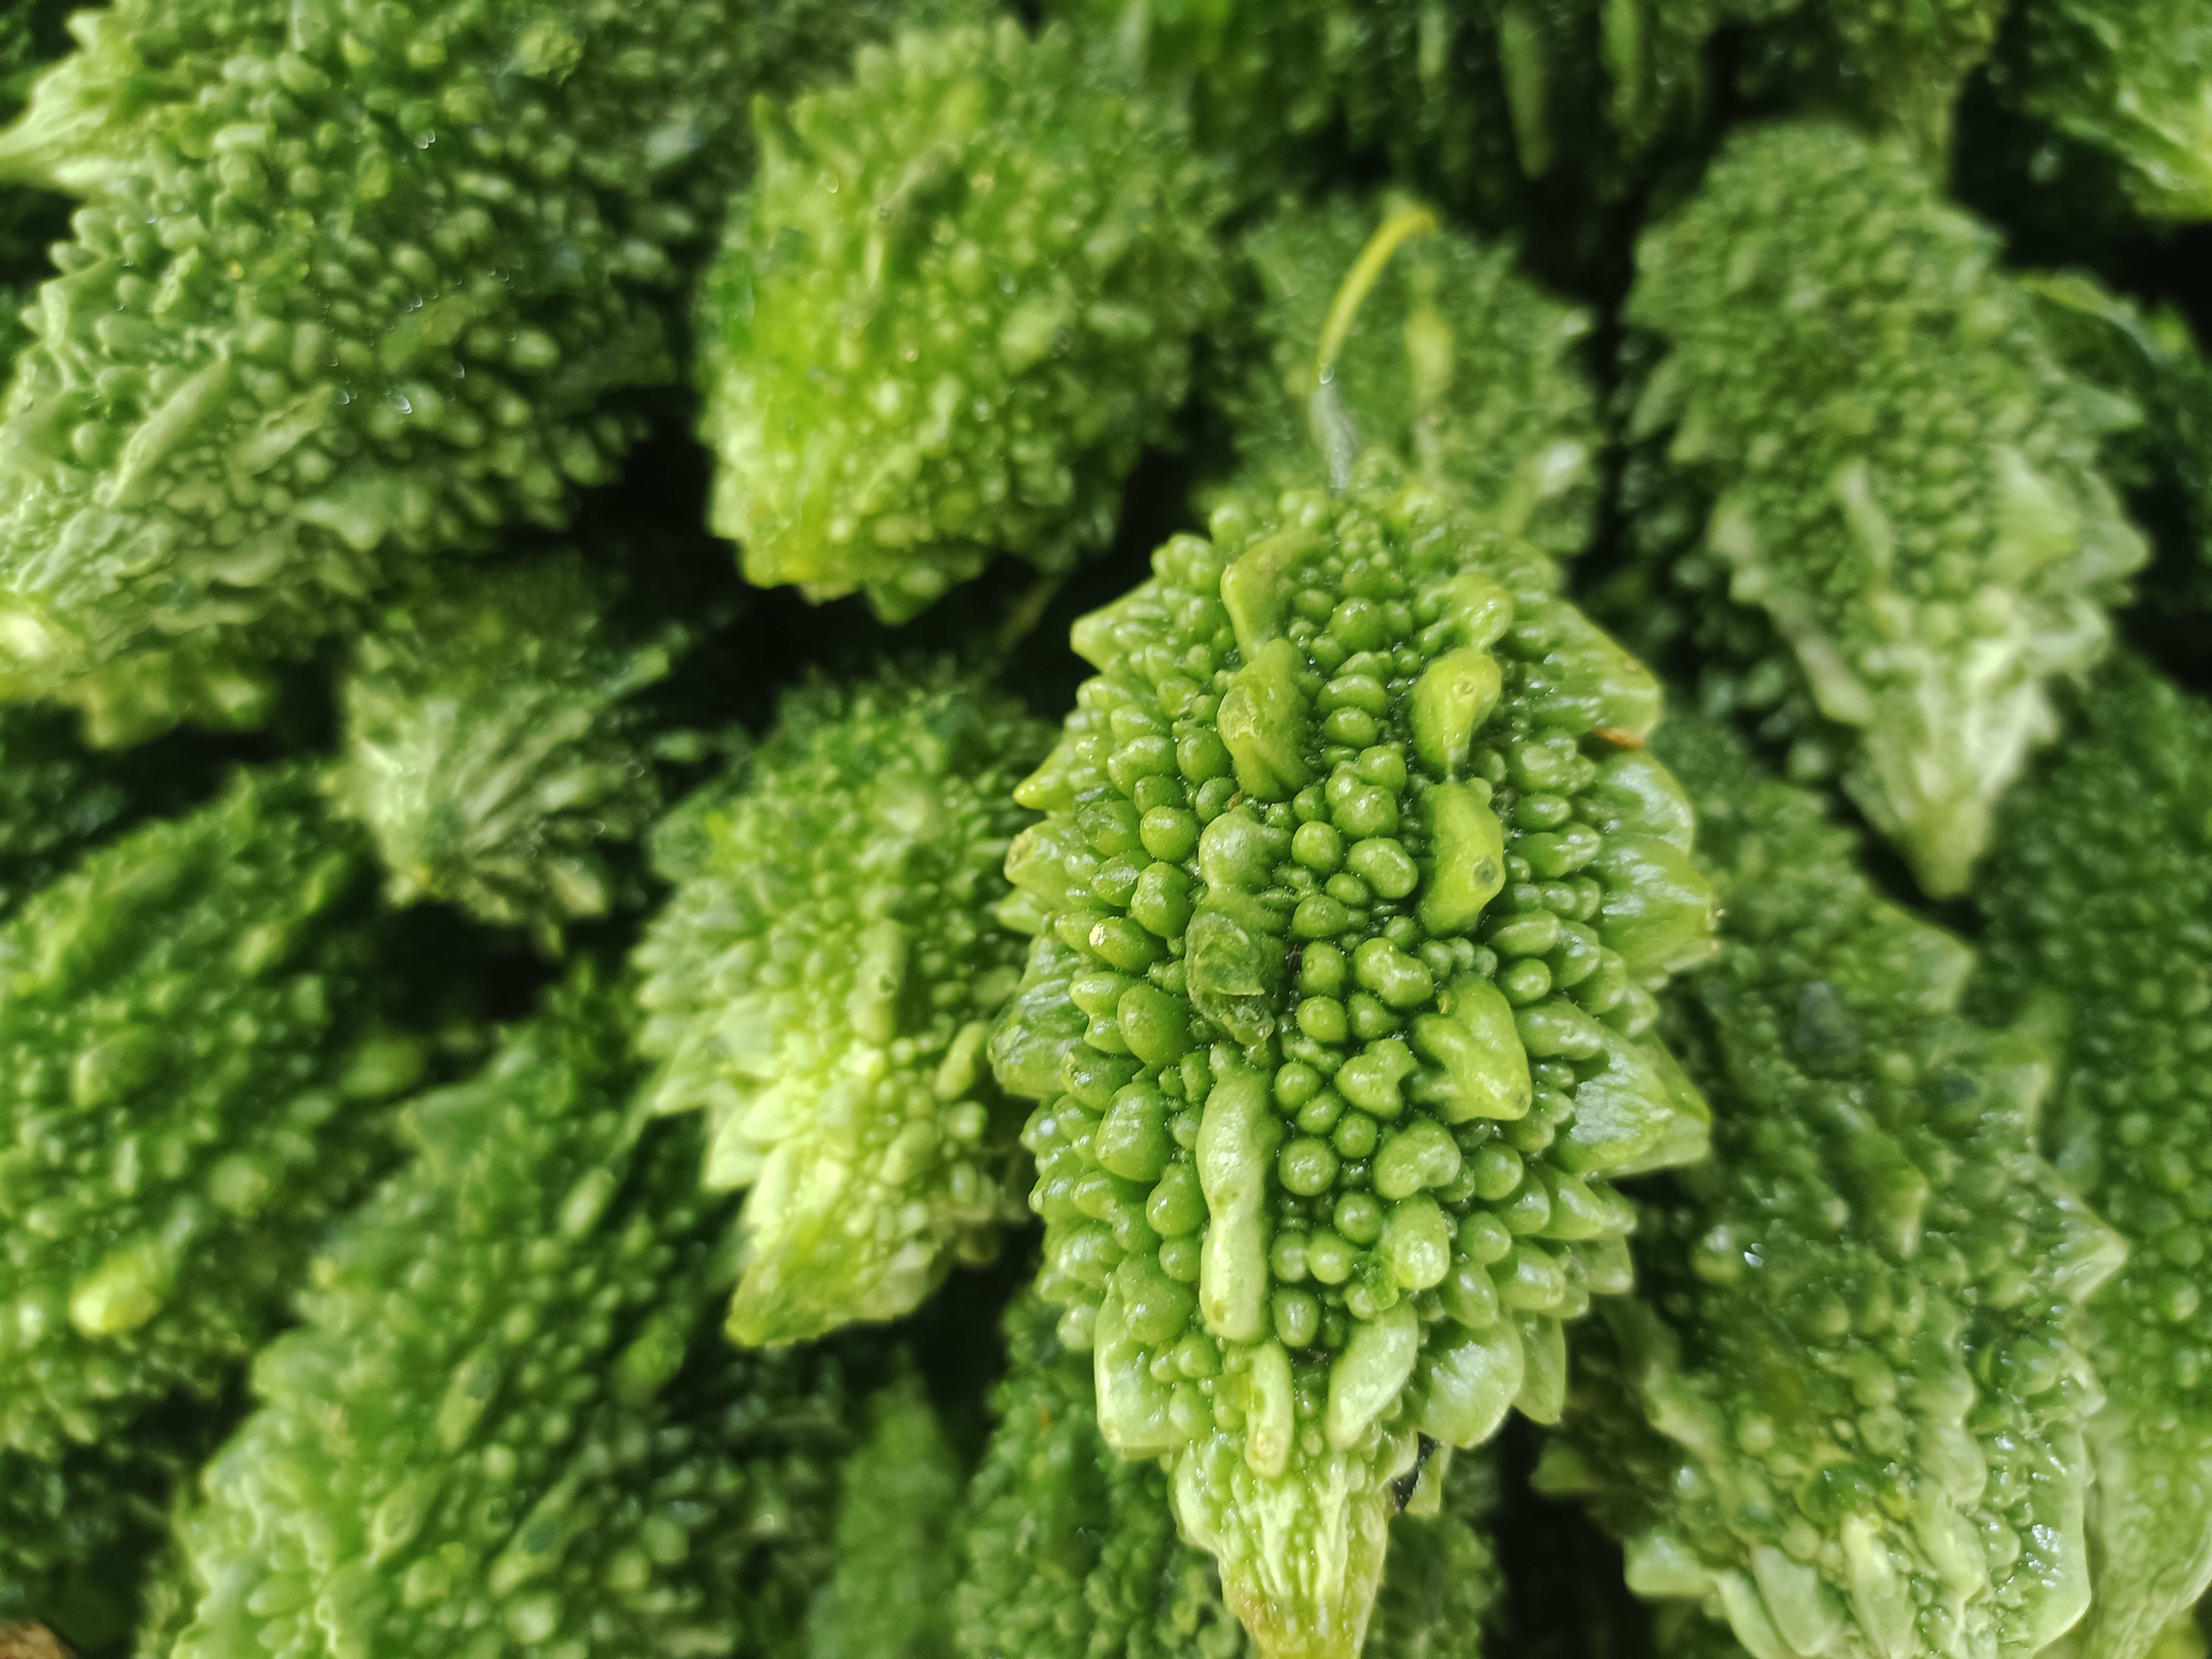
Label: Momordica charantia